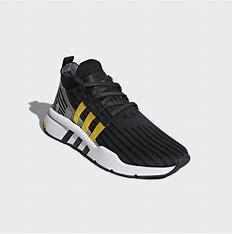
Brand: Adidas
Model: EQT Support Adv